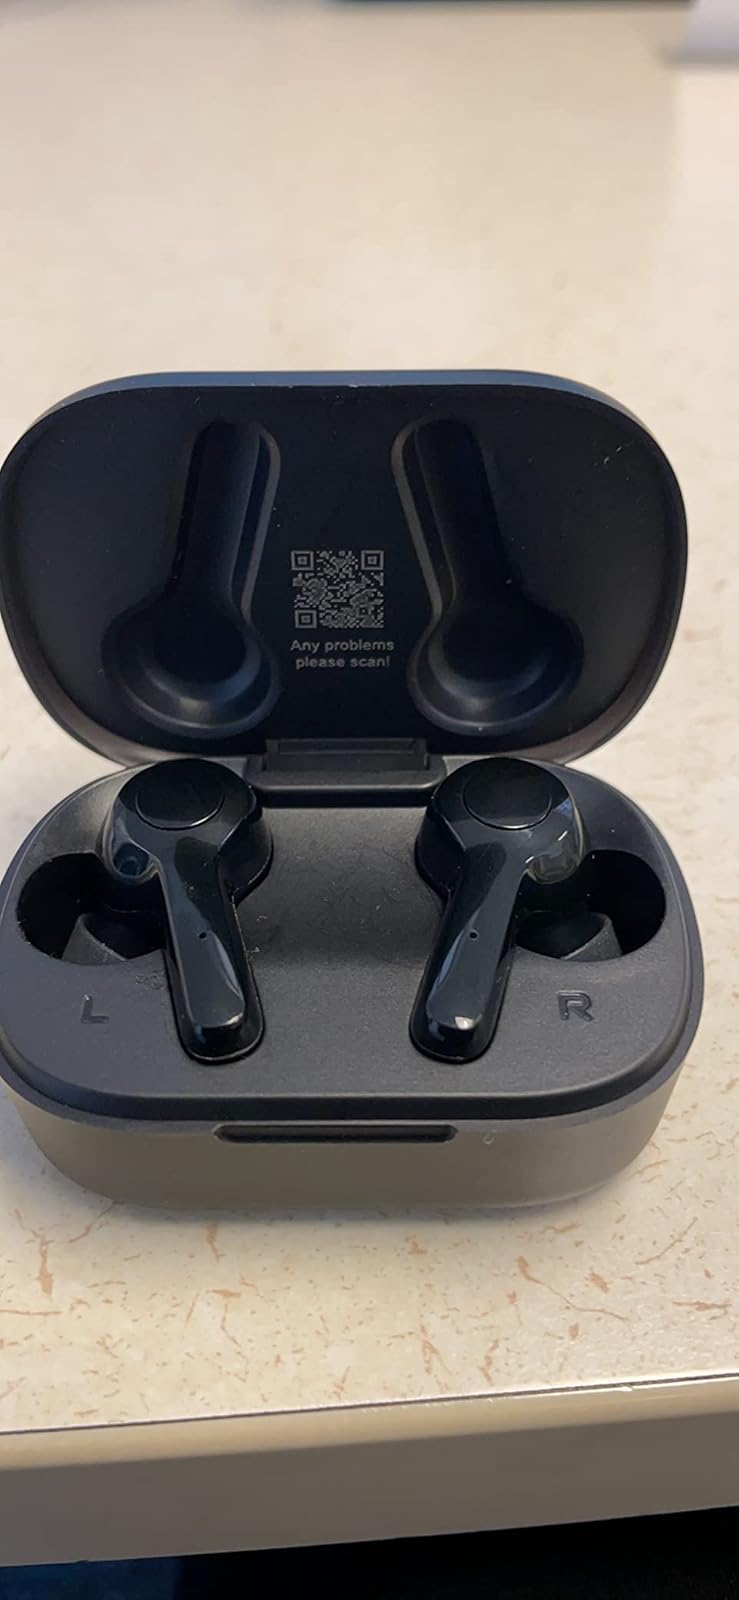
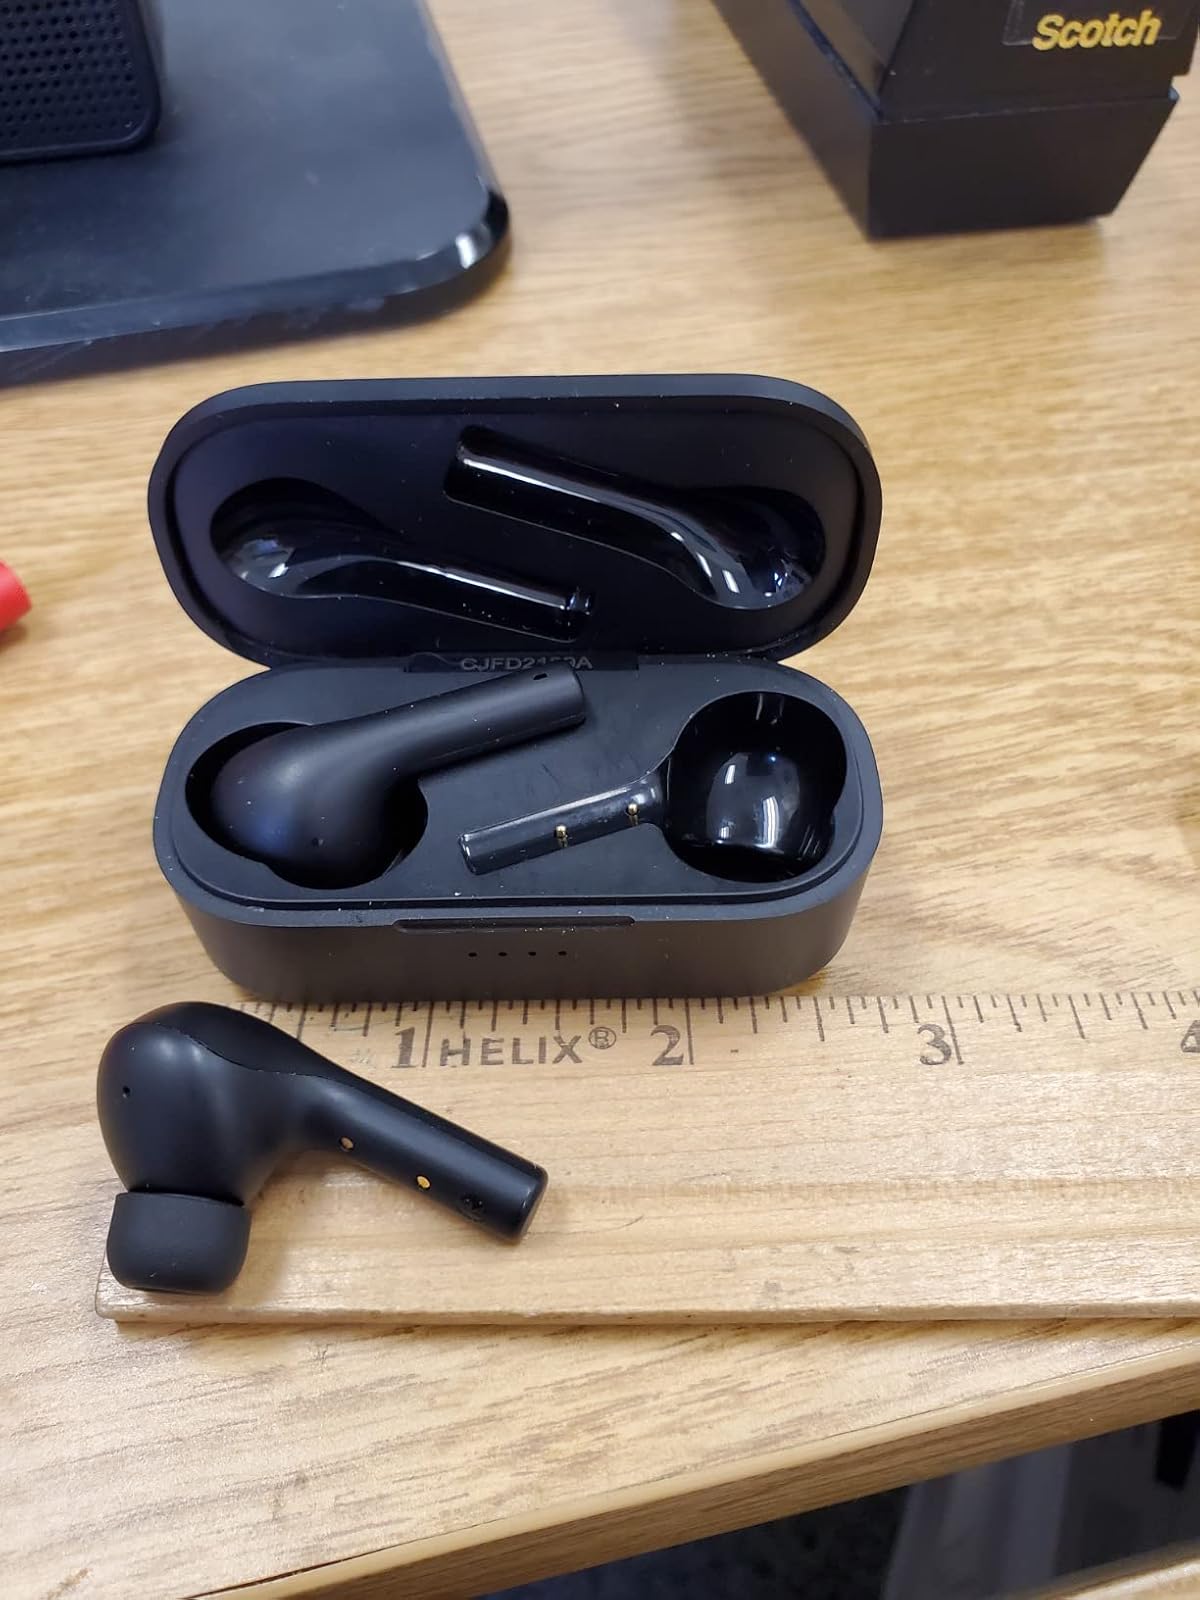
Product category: earbuds
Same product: no